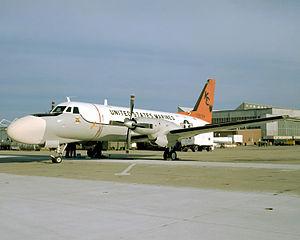
Cet article liste les aéronefs des forces armées des États-Unis. Les prototypes sont généralement préfixés par un « X » et sans nom, tandis que les modèles de pré-série sont généralement précédés d'un « Y ».